Myrtus

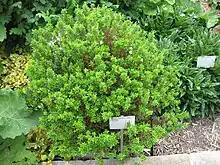
"M. communis" ssp. "tarentina" cv. 'compacta' in the garden

Because of its elegance of habit, appealing odour, and amenity to clipping by the "topiarius", as much as for sacred associations, the myrtle was an indispensable feature of Roman gardens. As a reminder of home, it will have been introduced wherever Roman elites were settled, even in areas of the Mediterranean Basin where it was not already endemic: "the Romans... must surely have attempted to establish a shrub so closely associated with their mythology and tradition," observes Alice Coats. In Gaul and Britannia it will not have proved hardy.